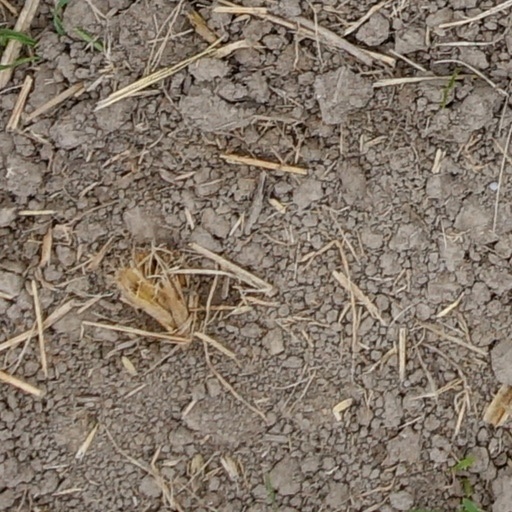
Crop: wheat